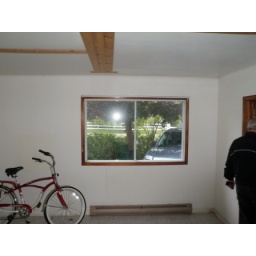
rowan street window in apart